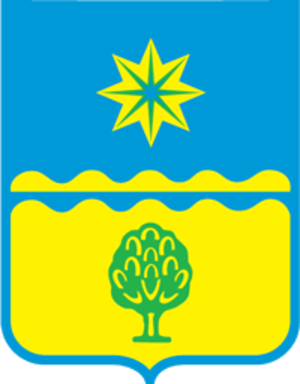
Volzjskij
Volzjskij er en by i Volgograd oblast i det sydlige Rusland med 326.055 indbyggere. Byen ligger ved udmundingen Akhtuba i Volga, på den østlige bred ag Volga, ca. 20 km nordøst for Volgograd.